Father's Doing Fine

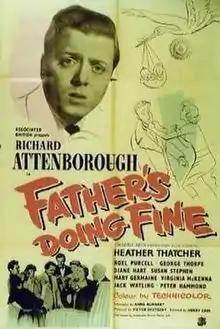

Father's Doing Fine is a 1952 British comedy film directed by Henry Cass and starring Richard Attenborough, Heather Thatcher, and Noel Purcell, and featuring Sid James. It was written by Anne Burnaby based on the 1948 play "Little Lambs Eat Ivy" by Noel Langley.